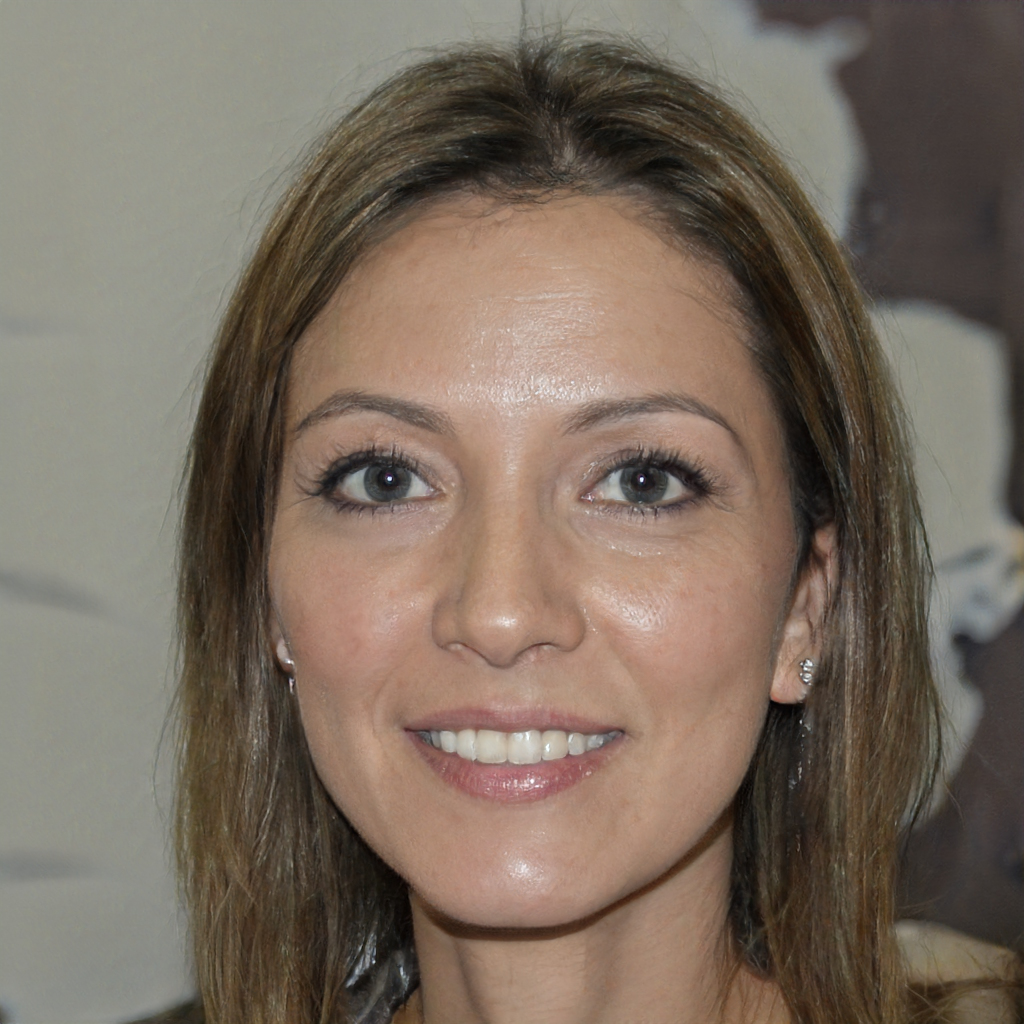
Gender: Female